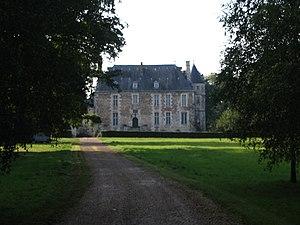
Le château de Chaussepot, dans la commune du Poislay, Loir-et-Cher, France
Cet article recense les monuments historiques de Loir-et-Cher, en France.
Le Poislay est une commune française située dans le département de Loir-et-Cher, en région Centre-Val de Loire.